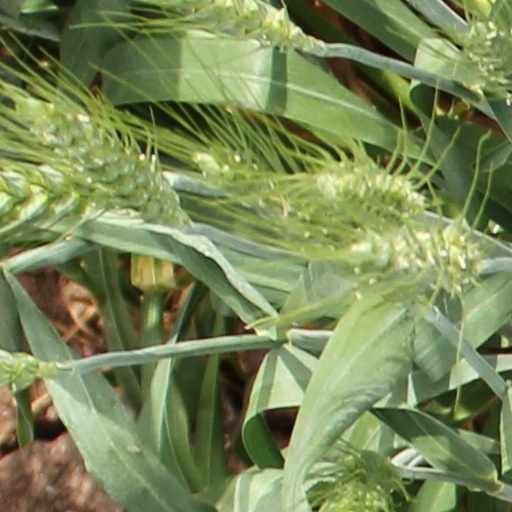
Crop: wheat